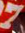
Number: 7